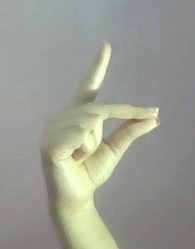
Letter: ta